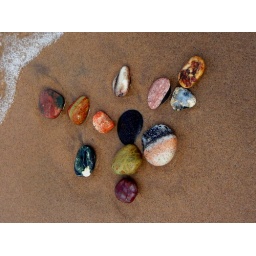
We threw our rocks down on the beach to be washed by the gentle waves.